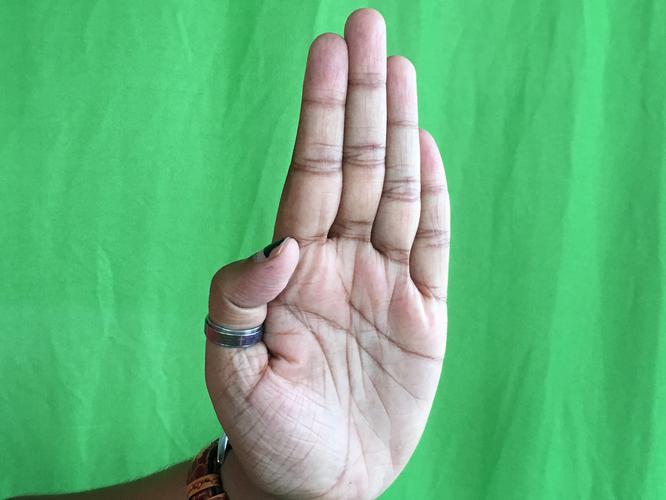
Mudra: Pathaka
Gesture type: single_hand